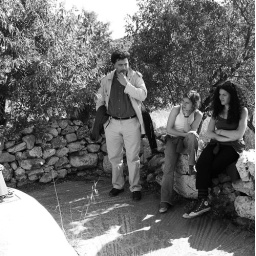
sitting by the wall